Portuguese Communist Party

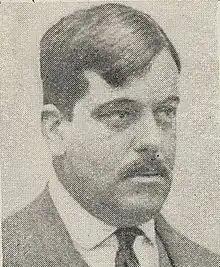
José Carlos Rates, 1st Secretary General of the PCP

Right after the Congress, PCP became very active. In the beginning of the following year, Carlos Rates went to Moscow to participate in the V Congress of the Communist International. Because of his absence, or not, there's an attempt of change of direction in the Party's orientation, starting to focus its propaganda on the danger of a right-wing coup and defending a left front that included the General Confederation of Labour (CGT) and the Democratic Leftwing Republican Party (ED).